Phyllosiphon

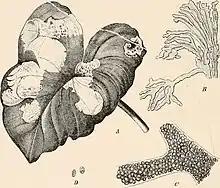
Illustration of the phytopathogenic green algae "Phyllosiphon arisari", which affects the foliage of "Arisarum"

The species "Phyllosiphon arisari" induces necrosis in leaf tissue of "Arisarum", after invading the intracellular space. Another species, "Phyllosiphon ari", parasitizes leaves of "Arum italicum". Five additional species have been described from the tropics, but have not been reported since.